1980 USA Outdoor Track and Field Championships

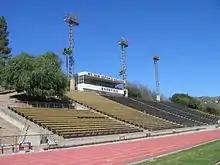

The 1980 USA Outdoor Track and Field Championships took place between June 14–15 at Hilmer Lodge Stadium on the campus of Mt. San Antonio College in Walnut, California. The 20K racewalk was held April 20 in Redmond, Washington. The decathlon was held at Hayward Field, University of Oregon in Eugene, Oregon on June 22–23. This was the first time the meet was organized by the newly formed organization The Athletics Congress (TAC).